American proletarian poetry movement

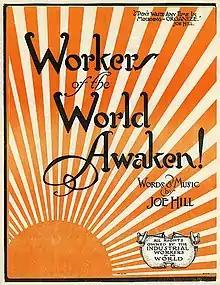
"The cover to the IWW song sheet version of Joe Hill's "Workers of the World Awaken" (1918). The quotation in the upper-right corner of the illustration comes from a telegram that Hill sent to IWW leader Bill Haywood just before Hill was executed in 1915."

Proletarian poetry is a political poetry movement that developed in the United States during the 1920s and 1930s that expresses the class-conscious perspectives of the working-class. Such poems are either explicitly Marxist or at least socialist, though they are often aesthetically disparate. As a literature that emphasized working-class voices, the poetic form of works range from those emulating African-American slave work songs to modernist poetry. Major poets of the movement include Langston Hughes, Kenneth Fearing, Edwin Rolfe, Horace Gregory, and Mike Gold.